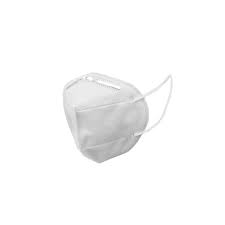
Waste category: trash